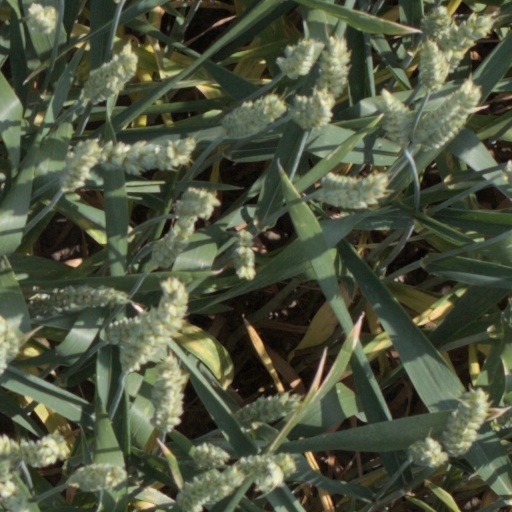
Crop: wheat